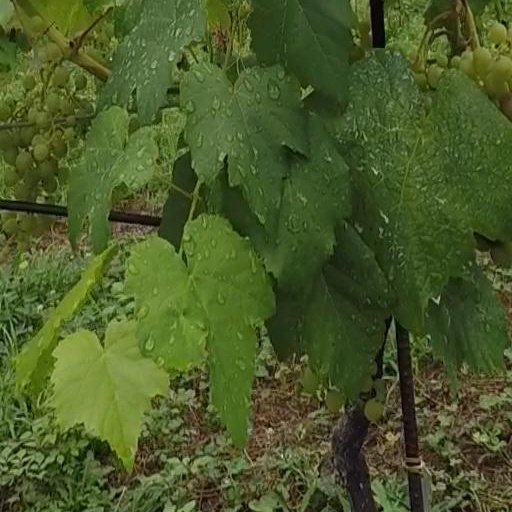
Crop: grape